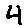
Label: 4